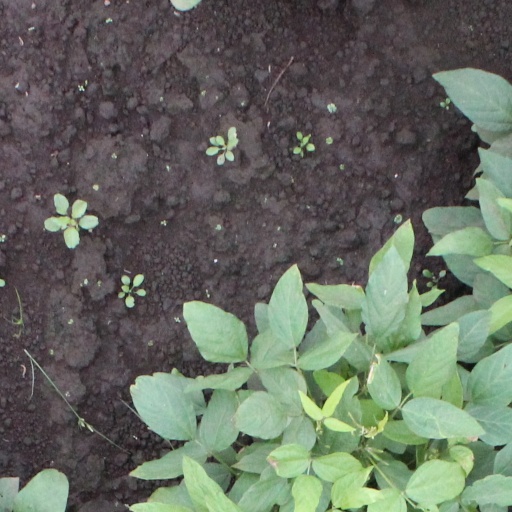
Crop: soybean